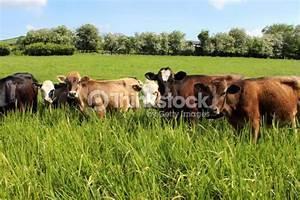
cow